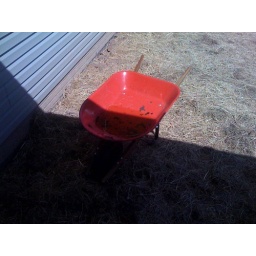
So much depends upon a red wheelbarrow, glazed with rainwater, beside the white chickens.